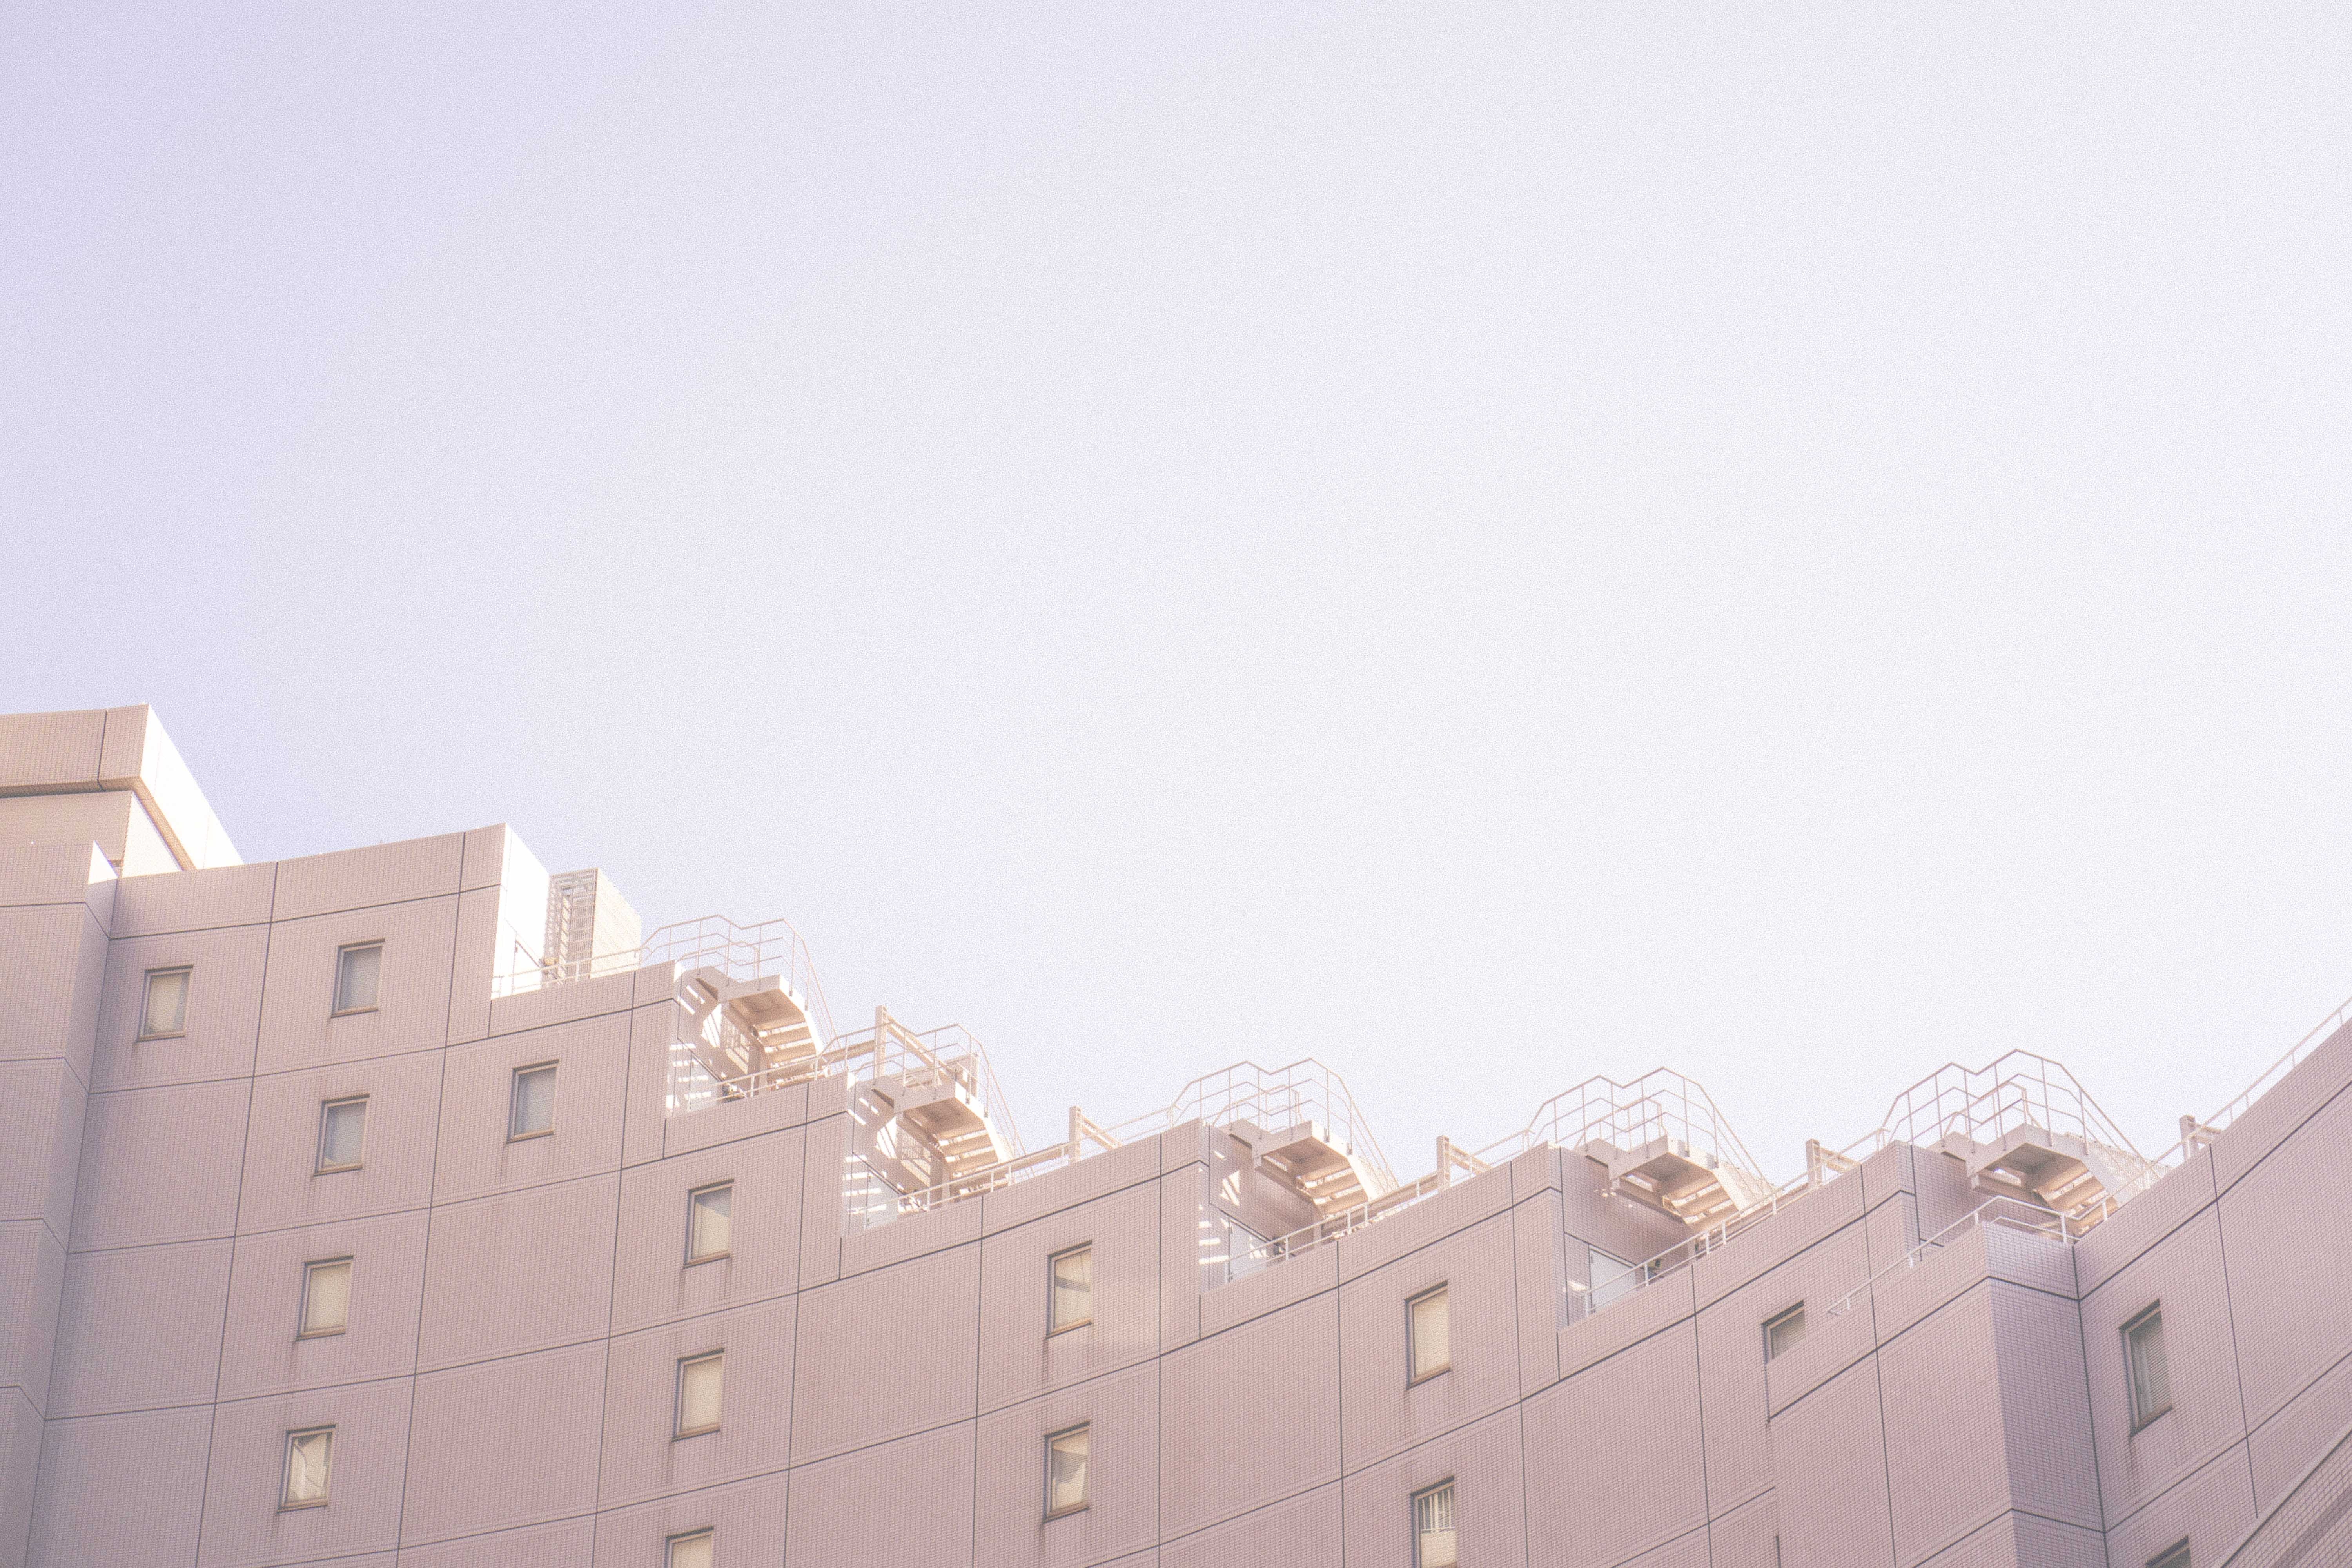
white, sky, atmospheric phenomenon, daytime, light, architecture, urban area, morning, haze, wall, cloud, city, house, fog, building, sunlight, residential area, tree, neighbourhood, winter, room, window, roof, apartment, home, urban design